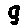
Label: 9